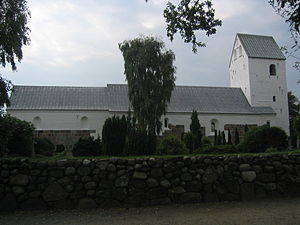
Nørre Nebel Kirke
Nørre Nebel Kirke
Nørre Nebel Kirke (Billedet har Geotag-informationer gemt i EXIF)
Nørre Nebel Kirke er en romansk landsbykirke i Nørre Nebel Sogn i Varde Kommune. Kirken er bygget omkring år 1200 med det klassiske størrelsesforhold 1:2 mellem kor og skib. Skibet blev allerede ca. 1250 forlænget mod vest, og koret blev i gotisk tid forlænget mod øst. De oprindelige øst- og vestmure er markeret i gulvet. I sengotisk tid blev tårn og våbenhus rilføjet. De gotiske kalkmalerier blev reduceret i 1998 ved en hovedreparation af koret. I kirken findes en gotisk fløjaltertavle med 16 udskårne figurer fra 1475 og med en renæssanceramme fra 1625. Bondekunstneren Meckel Tuesens udskæringer i stolegavlene er fra 1576 og har fantasifuldt varierende akantusmotiver og groteske ansigtsmasker. Kunstnerens eget og giverens navn er skåret på de to stolegavle mest mod vest, og den samtidige herremands Laurits Barfod og hans kone Annes på de to mod øst. Under mandens forbogstaver "L.B." findes slægtens våbenskjold med den bare fod.